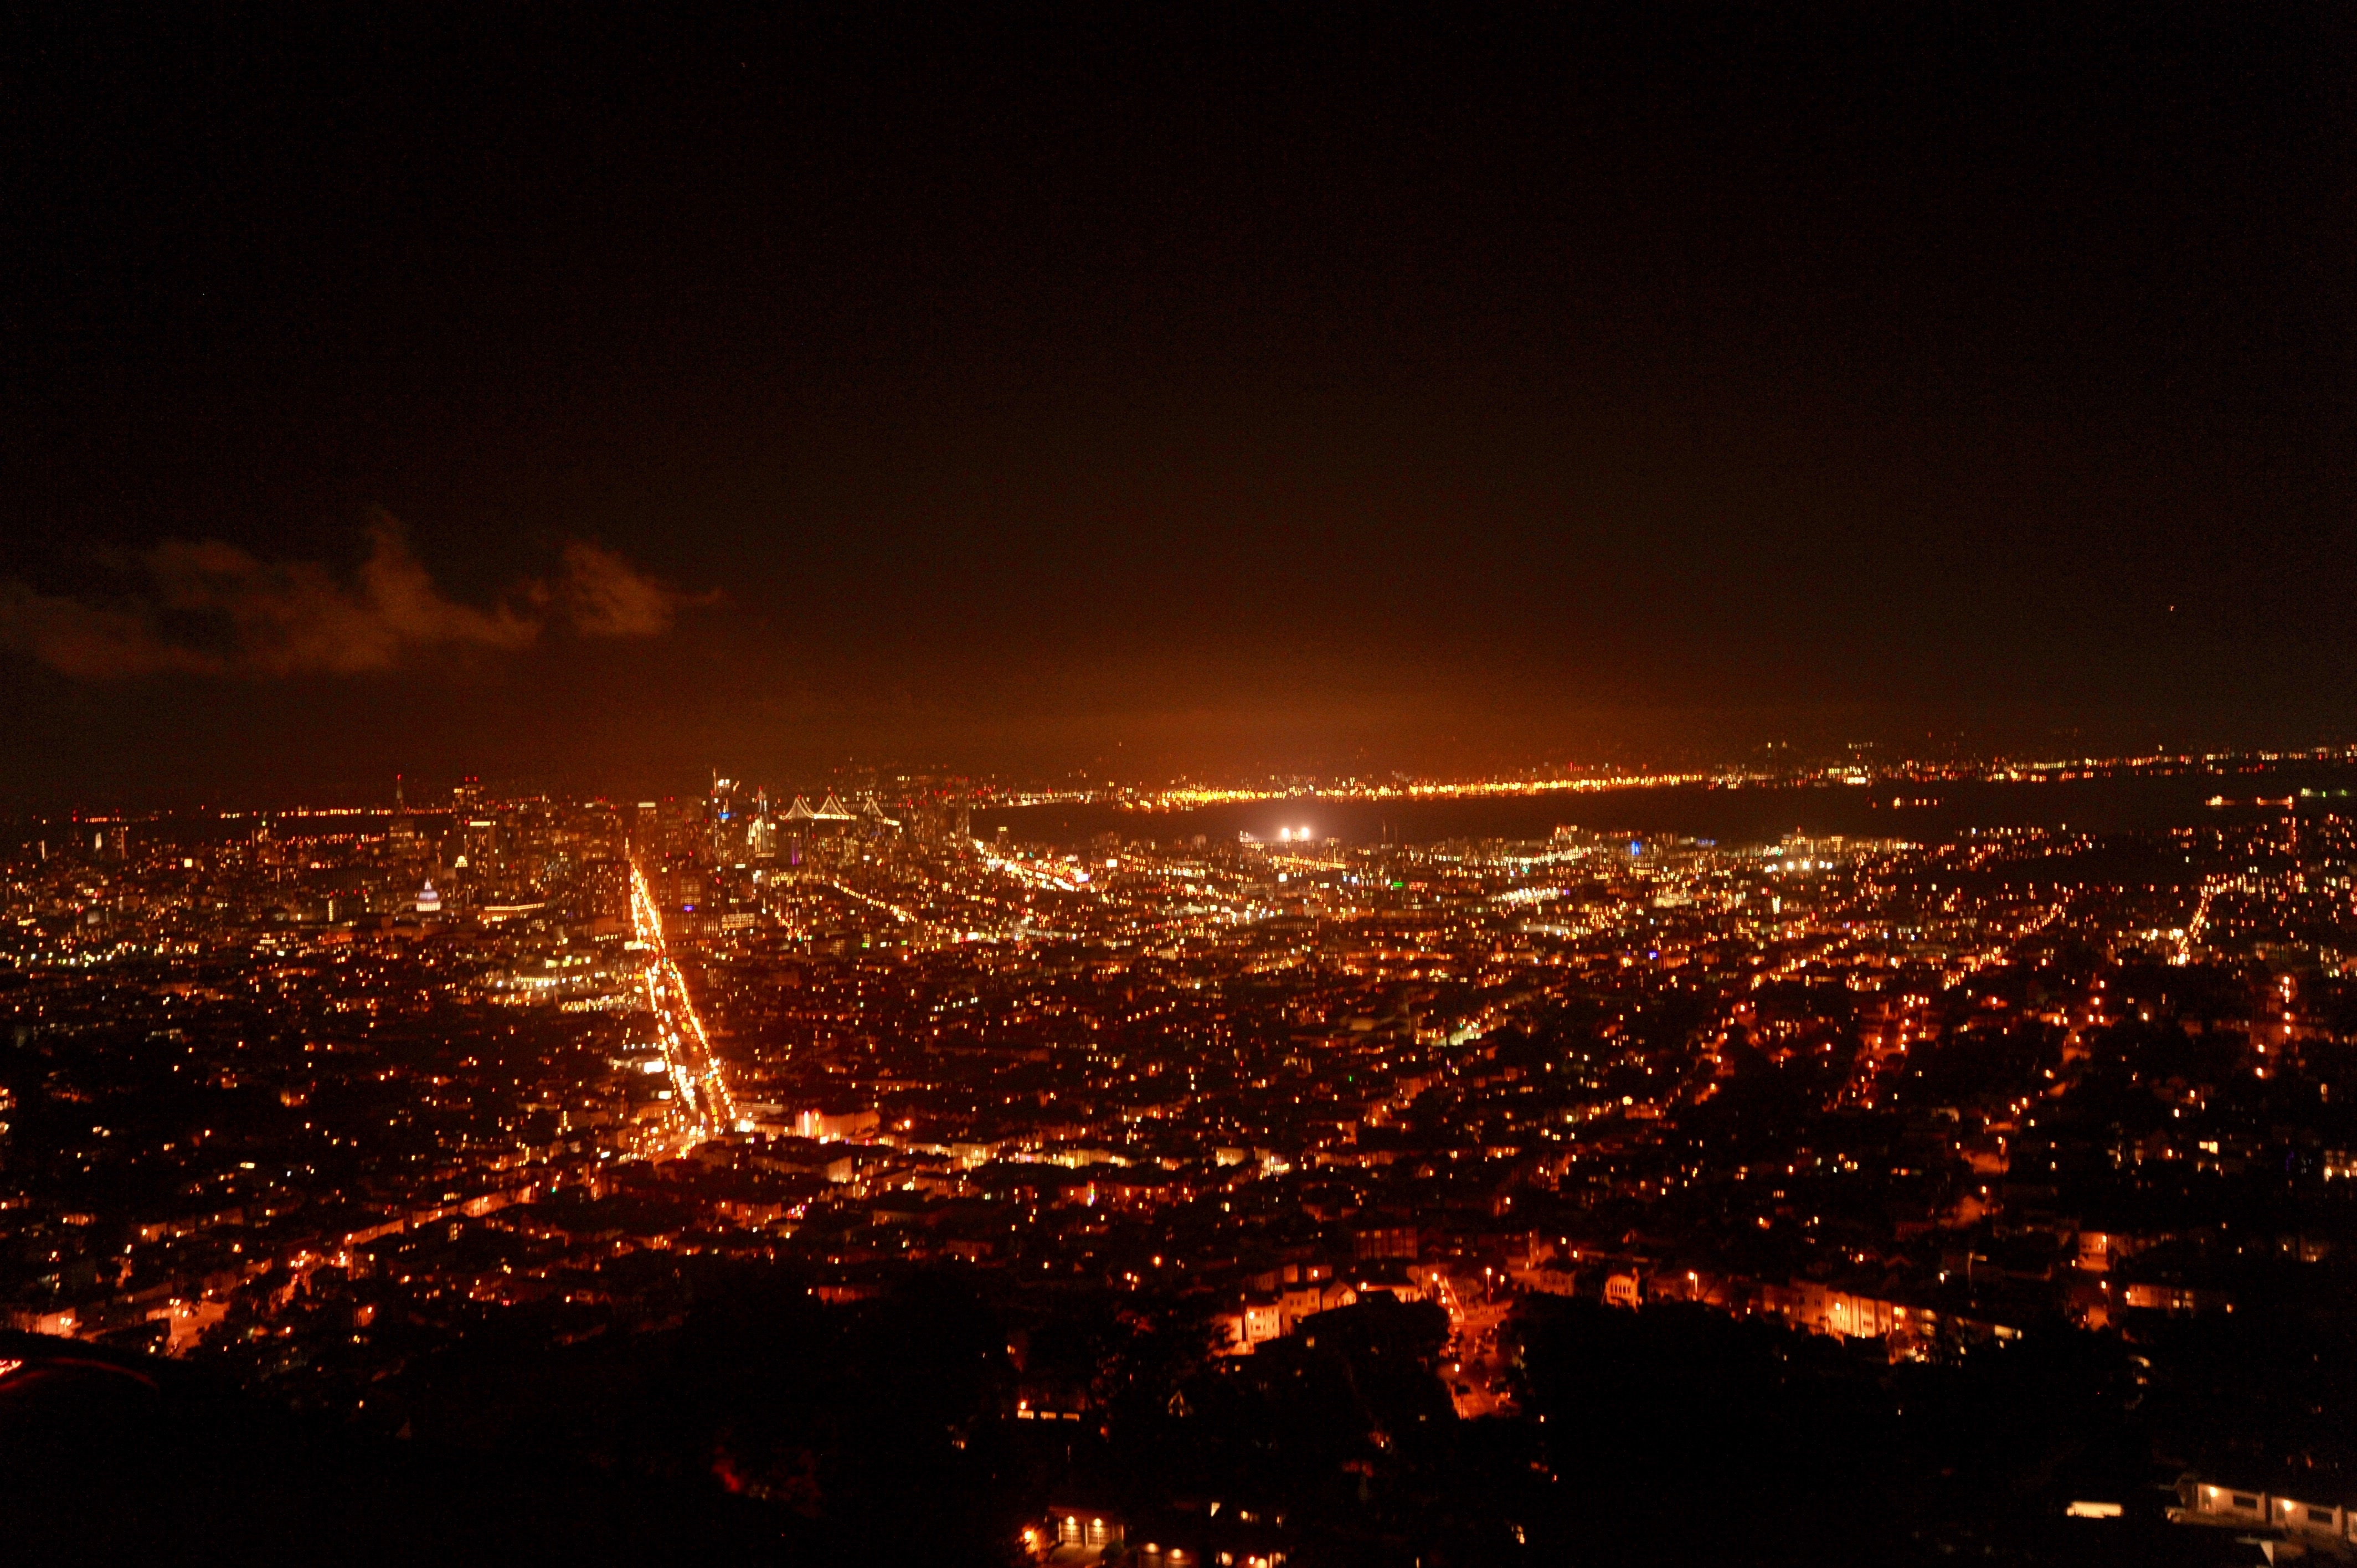
horizon, light, skyline, night, dawn, cityscape, dusk, evening, darkness, atmosphere of earth